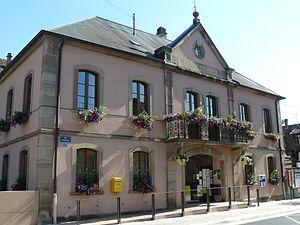
Mairie de Westhouse (1845)
Westhouse est une commune française située entre Strasbourg et Sélestat, dans le département du Bas-Rhin, en région Grand Est.